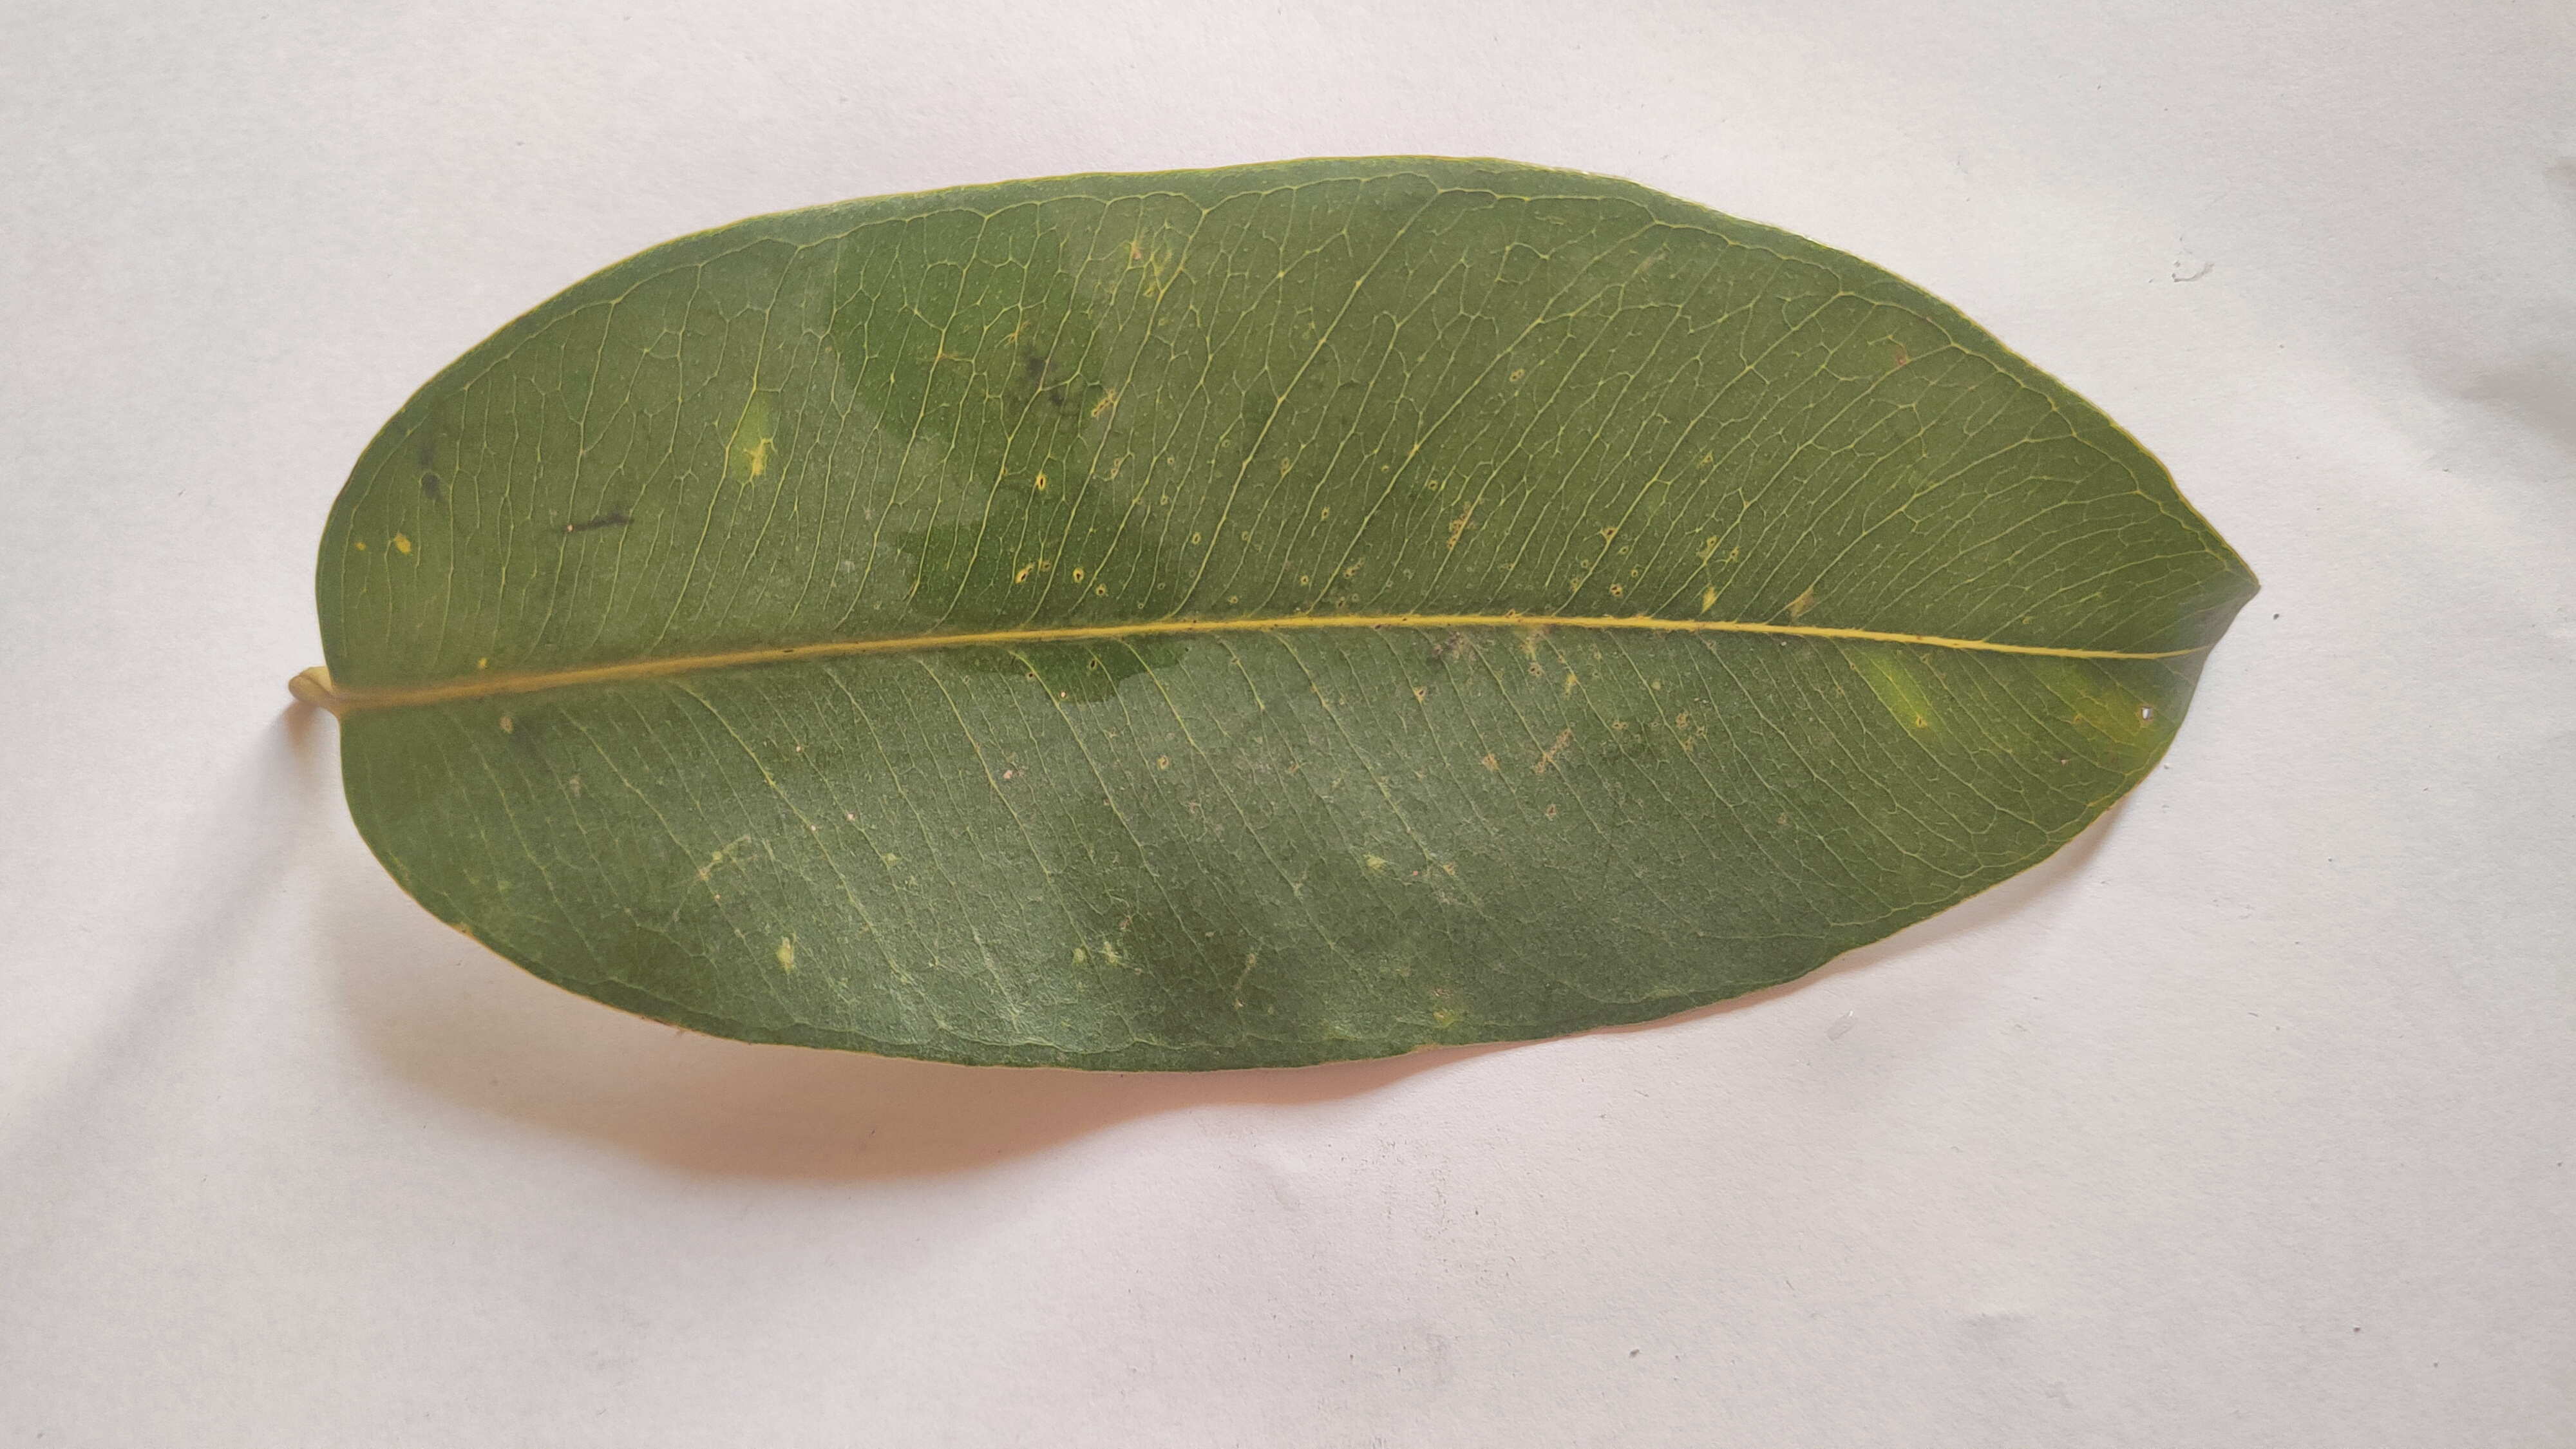
Leaf variety: Black plum